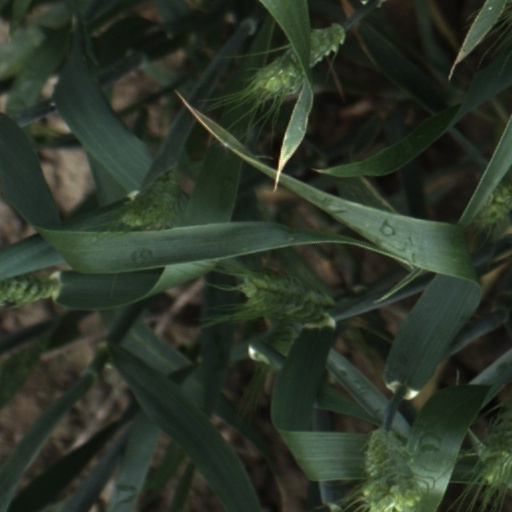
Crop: wheat